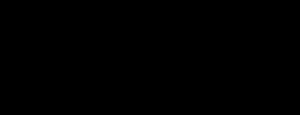
L'anthracène est un composé chimique de formule C₁₄H₁₀ synthétisé pour la première fois par Richard Anschütz. C'est un hydrocarbure aromatique polycyclique composé de trois noyaux benzèniques fusionnés en alignement. On l'obtient à partir du goudron. Il est utilisé pour la production industrielle d'alizarine, un pigment rouge naturel d'origine végétale, ainsi que dans les conservateurs pour le bois, des insecticides et des revêtements de surface.
En chimie, un dimère est une molécule de la famille des polymères ne comportant que deux sous-unités. Certains types de sucre sont parmi les dimères les plus communs : le saccharose, par exemple, est un dimère réunissant une molécule de glucose et une de fructose.